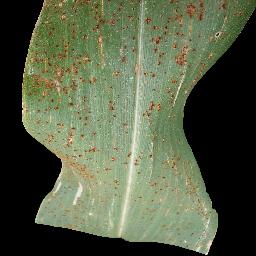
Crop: corn
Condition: (maize)_common_rust